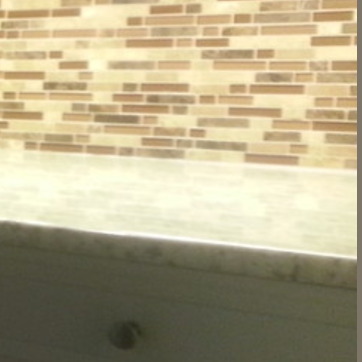
Material: polishedstone